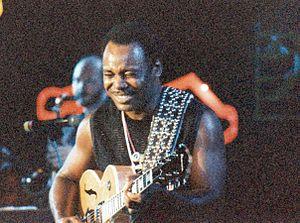
Georges Benson en 1986 au Montreux Jazz Festival.